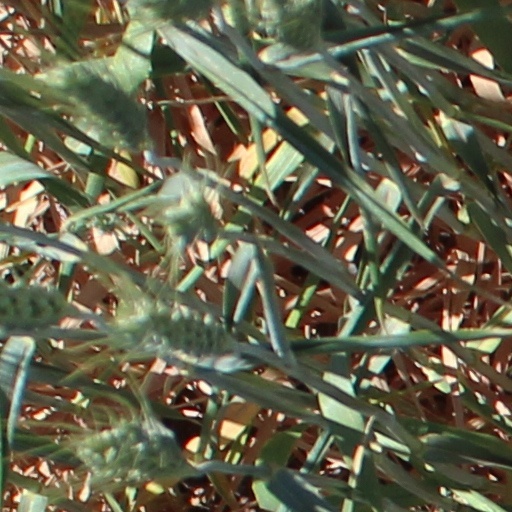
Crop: wheat